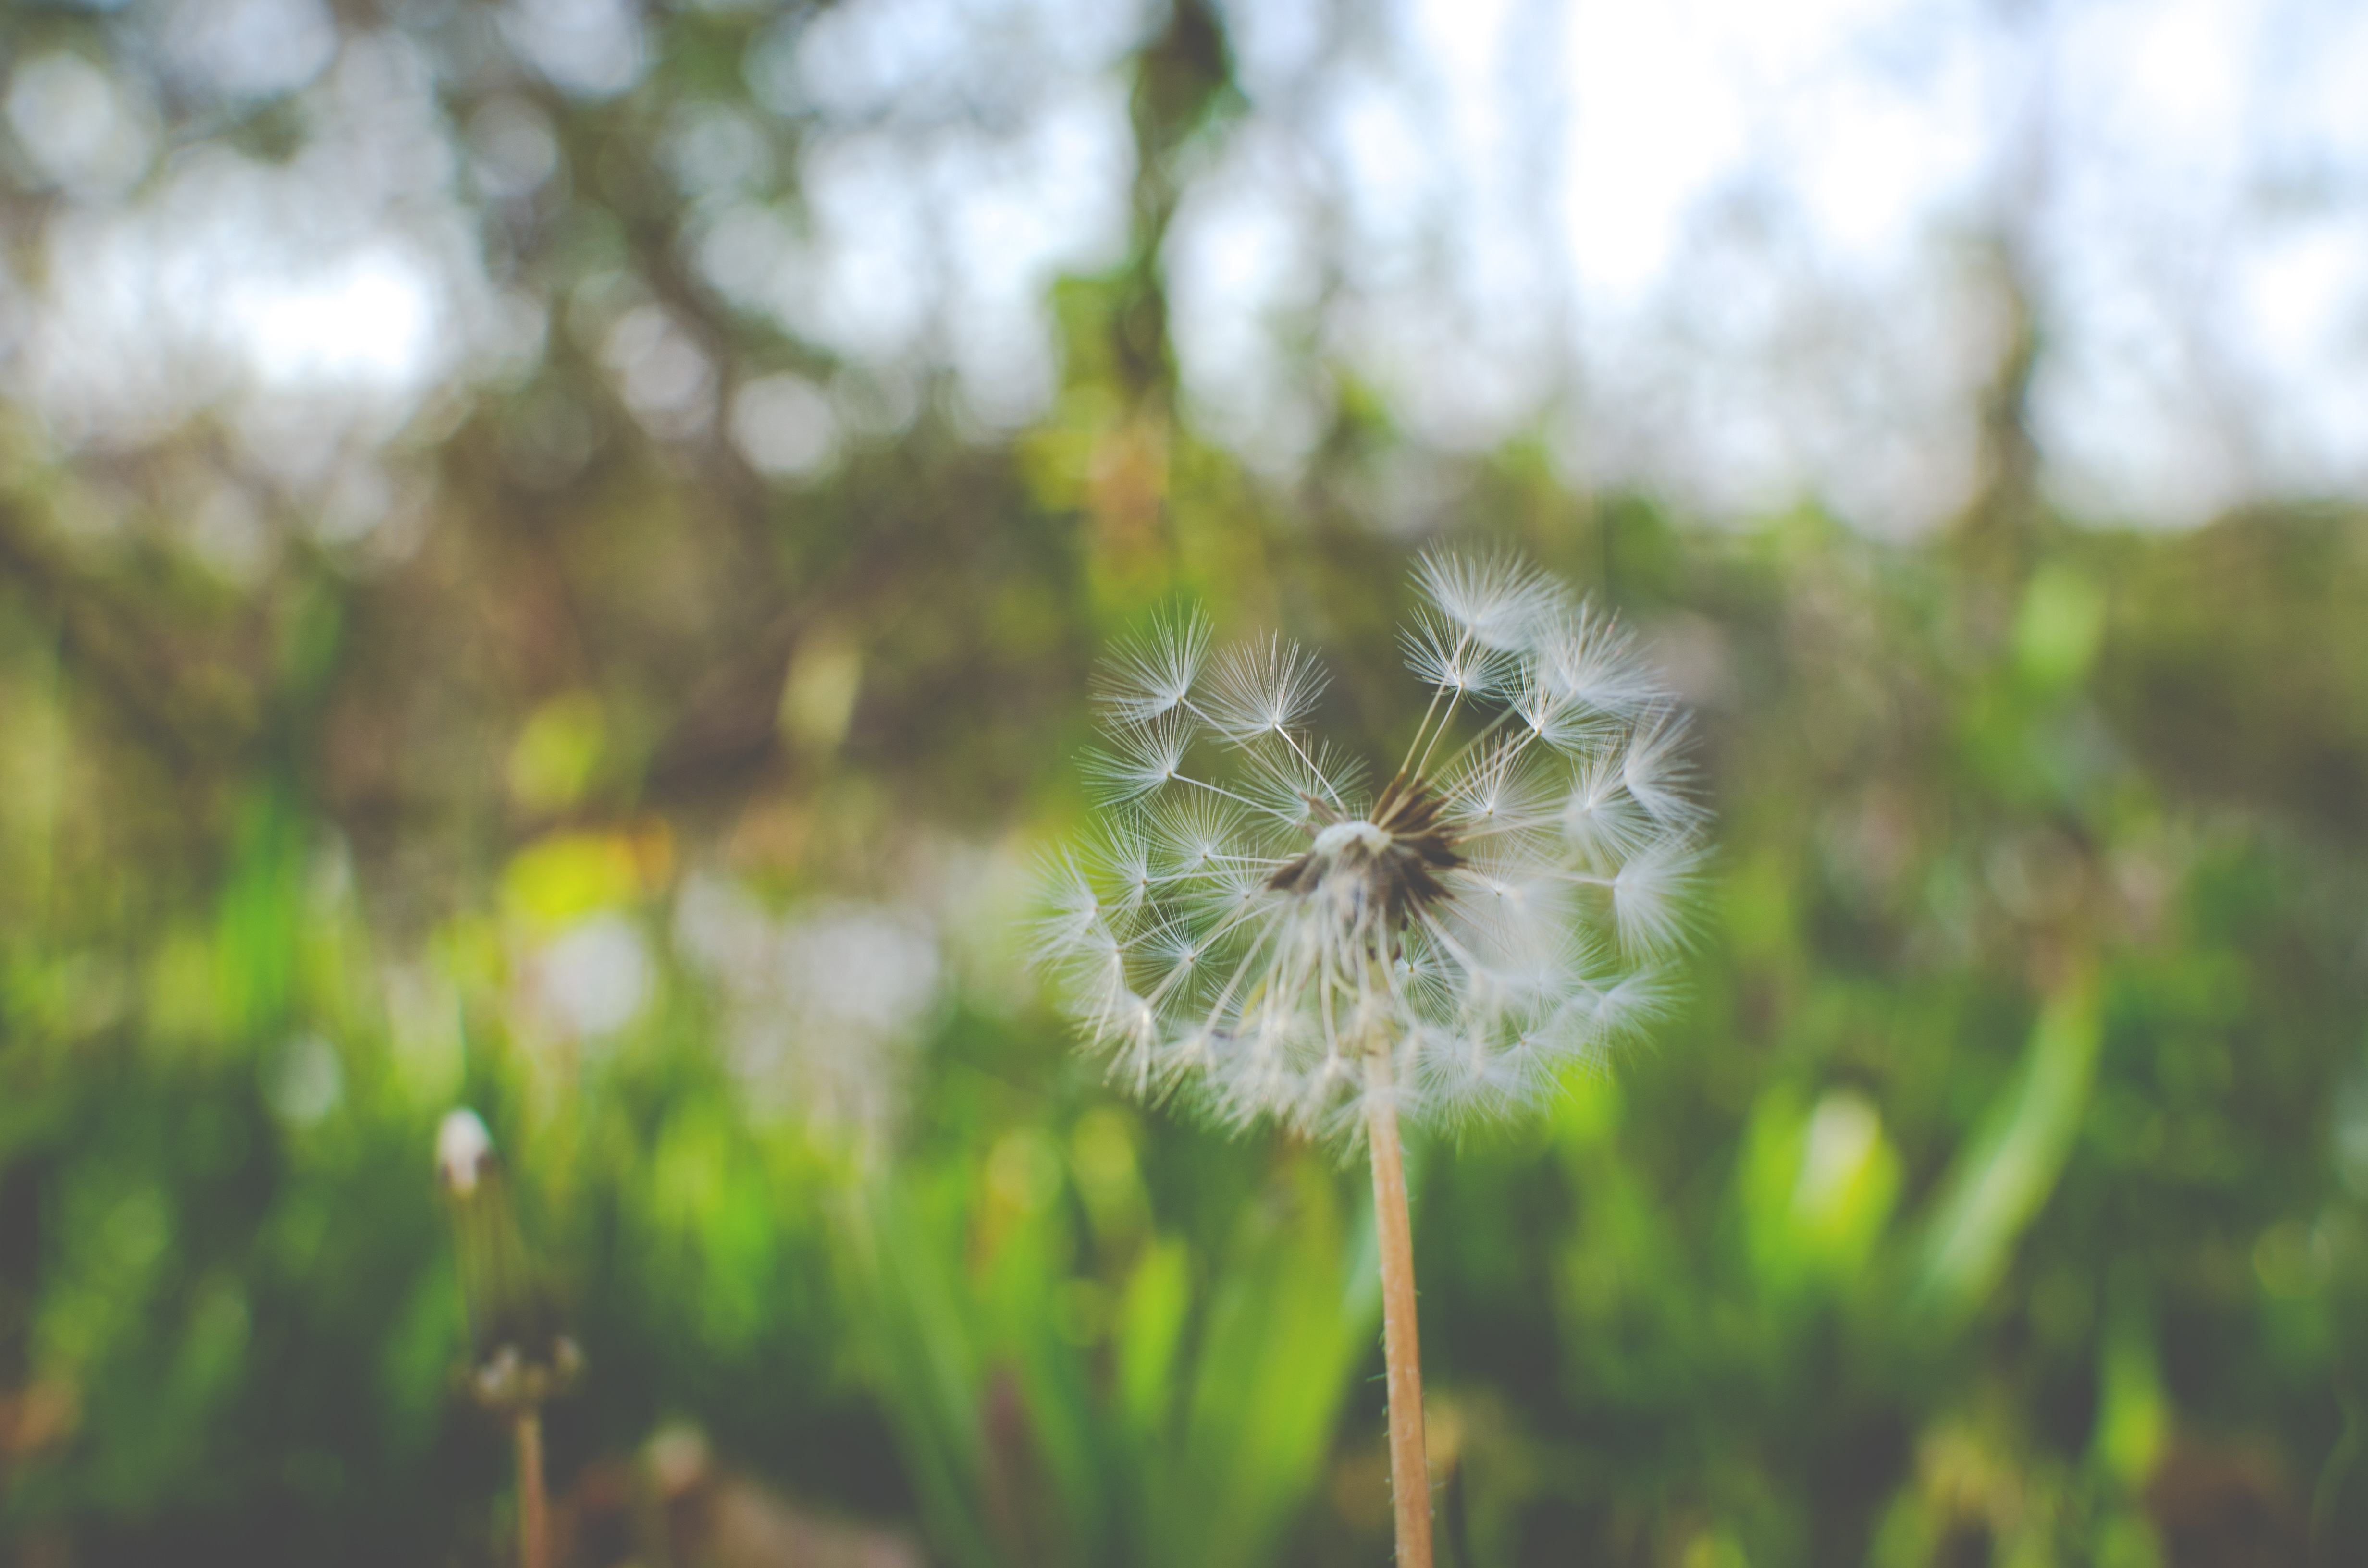
nature, grass, branch, blossom, plant, field, meadow, dandelion, sunlight, leaf, flower, green, botany, flora, wildflower, close up, woodland, macro photography, flowering plant, daisy family, grass family, plant stem, land plant